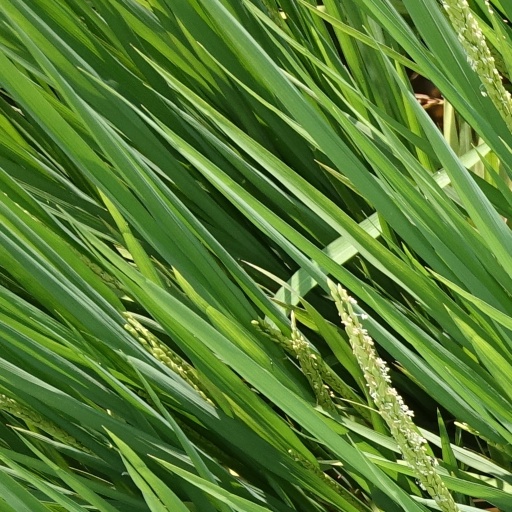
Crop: rice